Nicolas Trigault

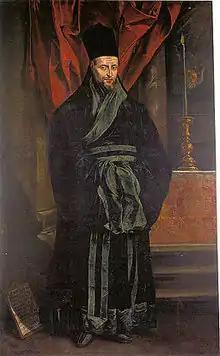
"Portrait of Nicolas Trigault", by Rubens workshop, Musée de la Chartreuse de Douai

In late 1612, Trigault was appointed by the China Mission's Superior, Niccolo Longobardi as the China Mission's procurator (recruitment and PR representative) in Europe. He sailed from Macau on February 9, 1613, and arrived in Rome on October 11, 1614, by way of India, the Persian Gulf and Egypt. His tasks involved reporting on the mission's progress to Pope Paul V, successfully negotiating with the Jesuit Order's General Claudio Acquaviva the independence of the China Mission from the Japan Mission, and traveling around Europe to raise money and publicize the work of the Jesuit missions. Peter Paul Rubens did a portrait of Trigault on 17 January 1617, when Trigault was either in Antwerp or Brussels (at right).